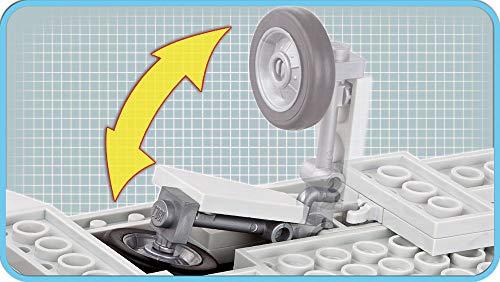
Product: COBI Small Army Hawker Hurricane Building Kit
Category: Home & Kitchen | Home Décor | Candles & Holders | Candleholders | Hurricane Candleholders
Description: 310 squadron Czechoslovakian pilot.
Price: $29.99
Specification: ProductDimensions:14.2x2.2x9.4inches|ItemWeight:12ounces|ShippingWeight:1.05pounds(Viewshippingratesandpolicies)|DomesticShipping:ItemcanbeshippedwithinU.S.|InternationalShipping:ThisitemcanbeshippedtoselectcountriesoutsideoftheU.S.LearnMore|ASIN:B01JXG6DZW|Itemmodelnumber:5518|Manufacturerrecommendedage:6-15years